St Michael's Church, Clapton in Gordano

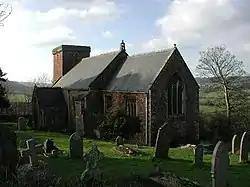

The Church of St Michael in Clapton in Gordano, Somerset, England, dates from the 13th century and is recorded in the National Heritage List for England as a designated Grade I listed building, and is a redundant church in the care of the Churches Conservation Trust. It was vested in the Trust on 1 June 1995.